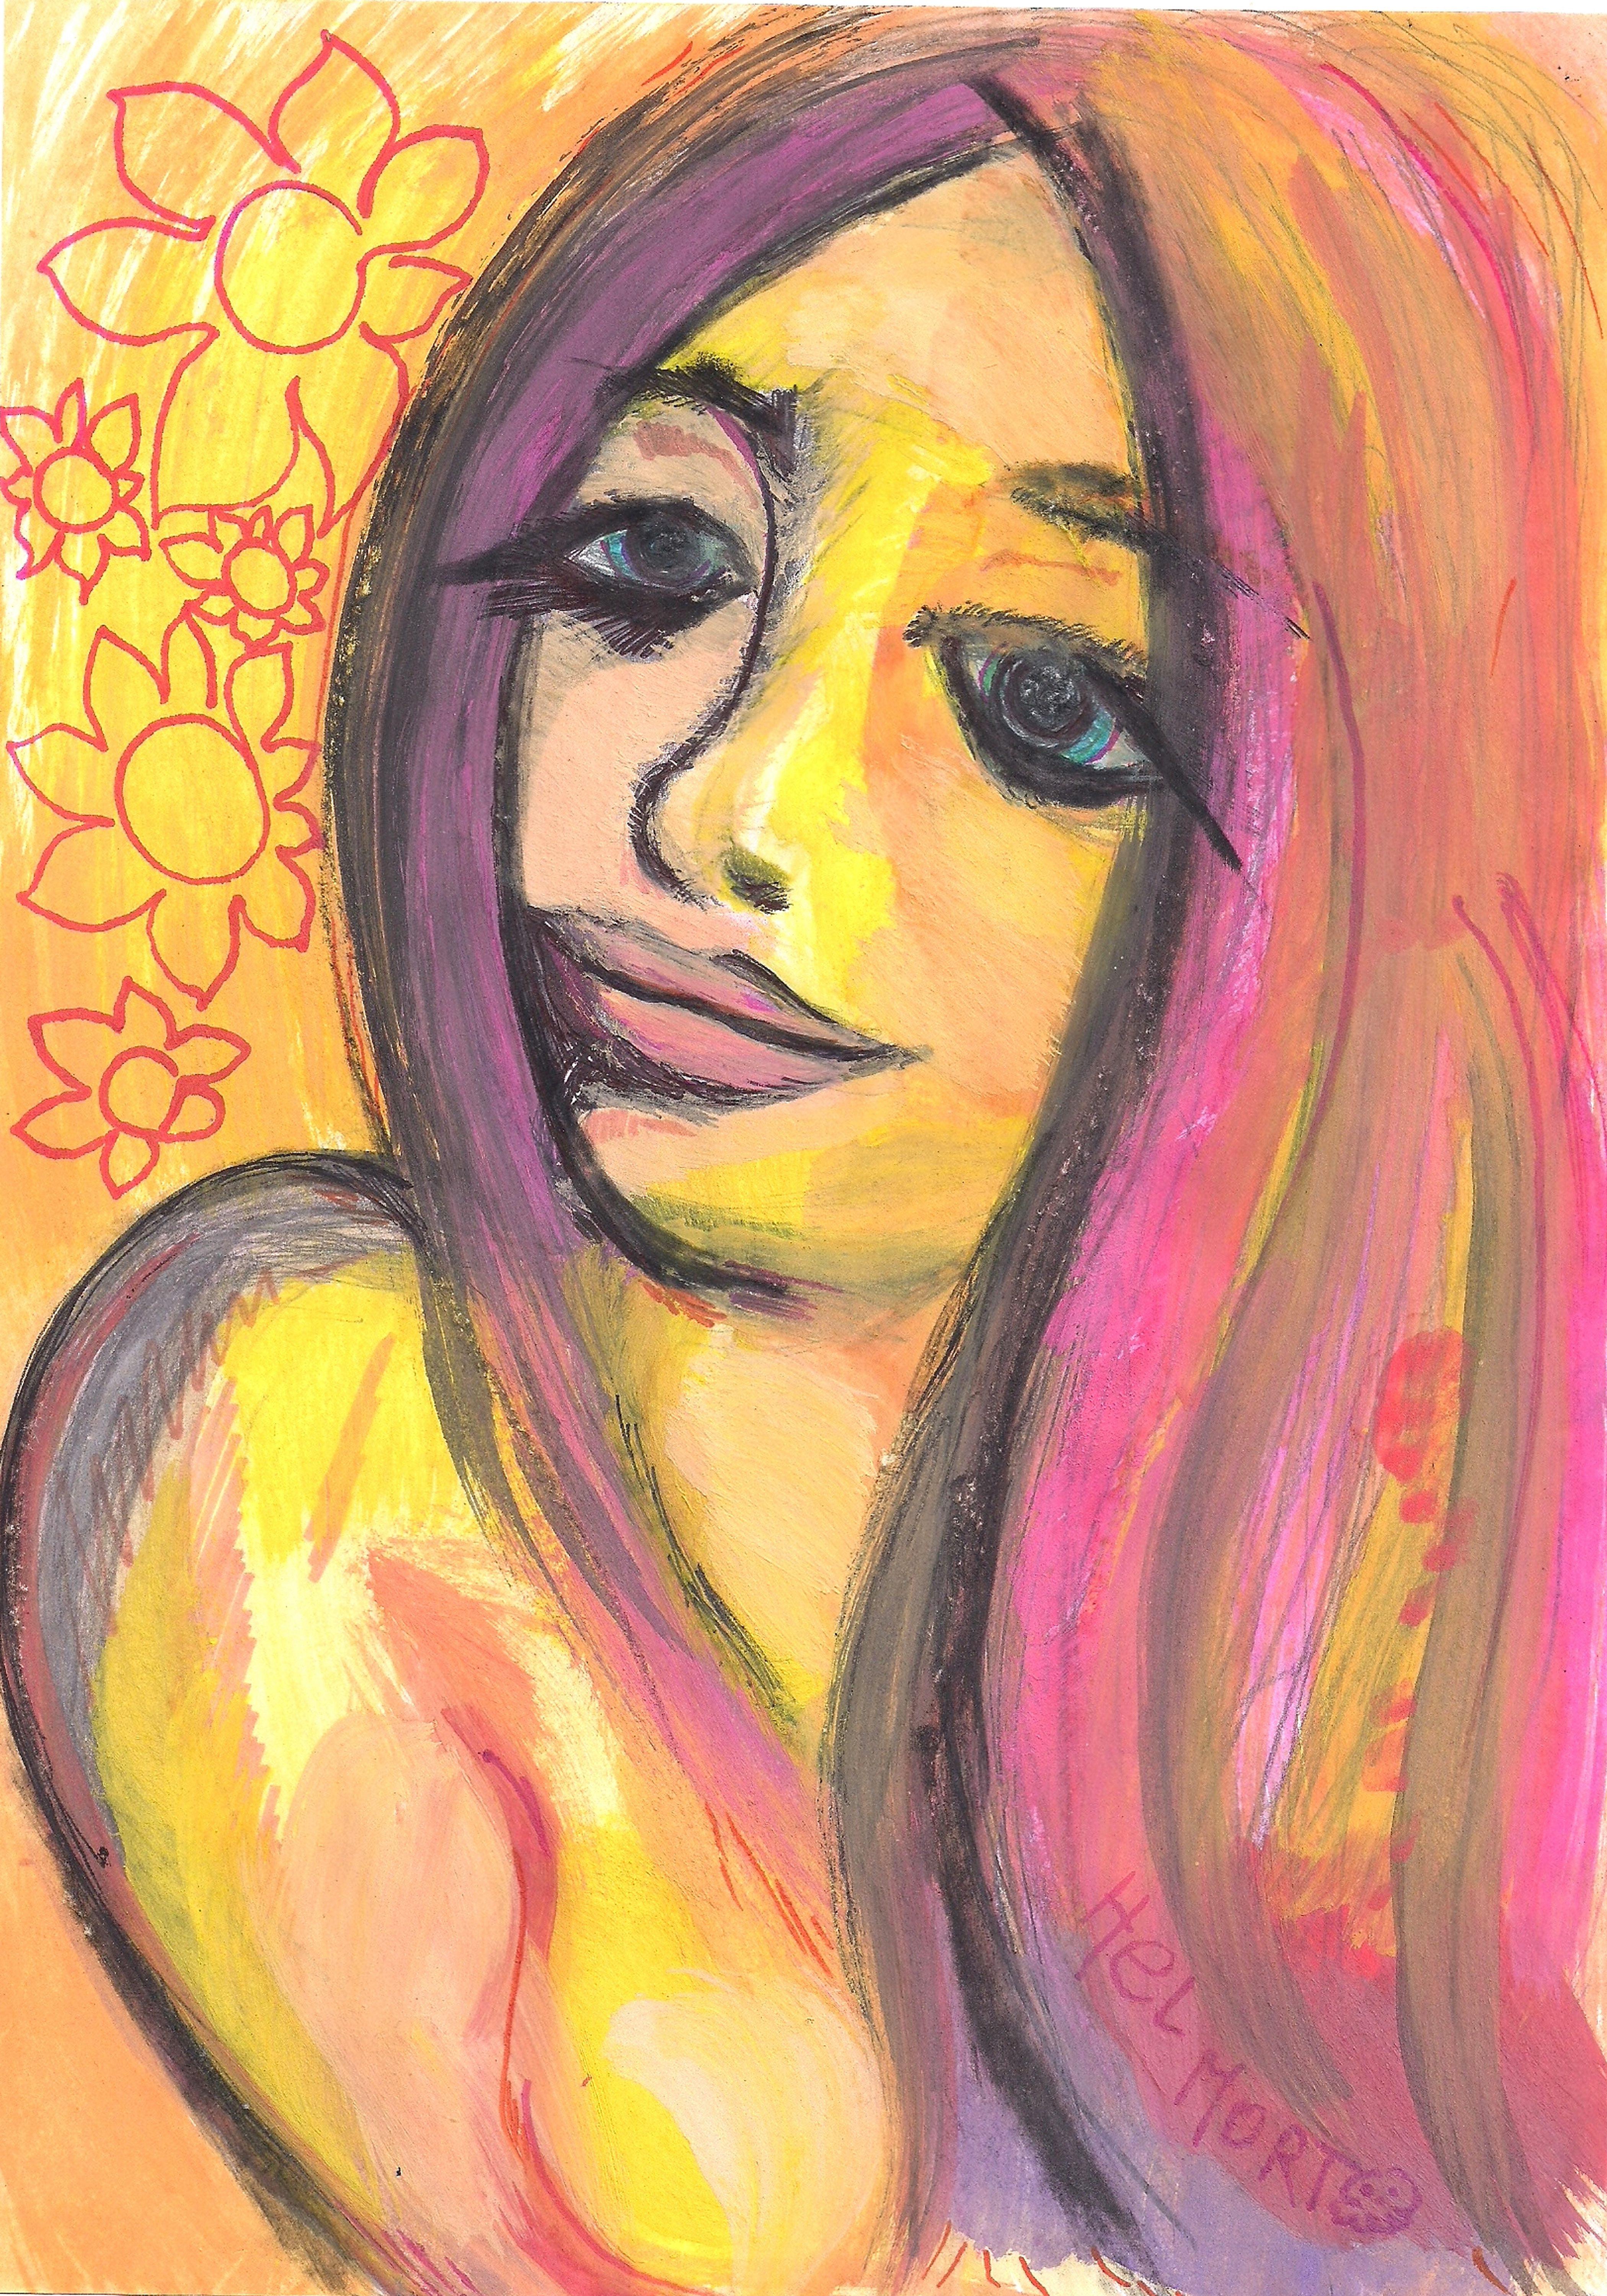
painting, art, artist, artwork, drawing, contemporary art, photography, illustration, paint, love, design, sketch, fine art, abstract art, creative, abstract, acrylic painting, nature, watercolor, art gallery, oil painting, gallery, modern art, abstract painting, digital art, contemporary painting, art collector, style, girl, woman, fashion, mort, purple, orange, magenta, violet, Art paint, Colorfulness, watercolor paint, visual arts, self portrait, acrylic paint, long hair, creative arts, eye liner